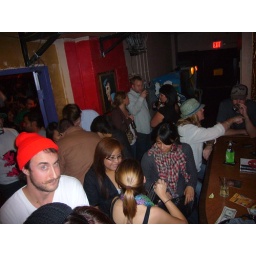
Mookie's DJ partner, Zack Morris, in the red hat